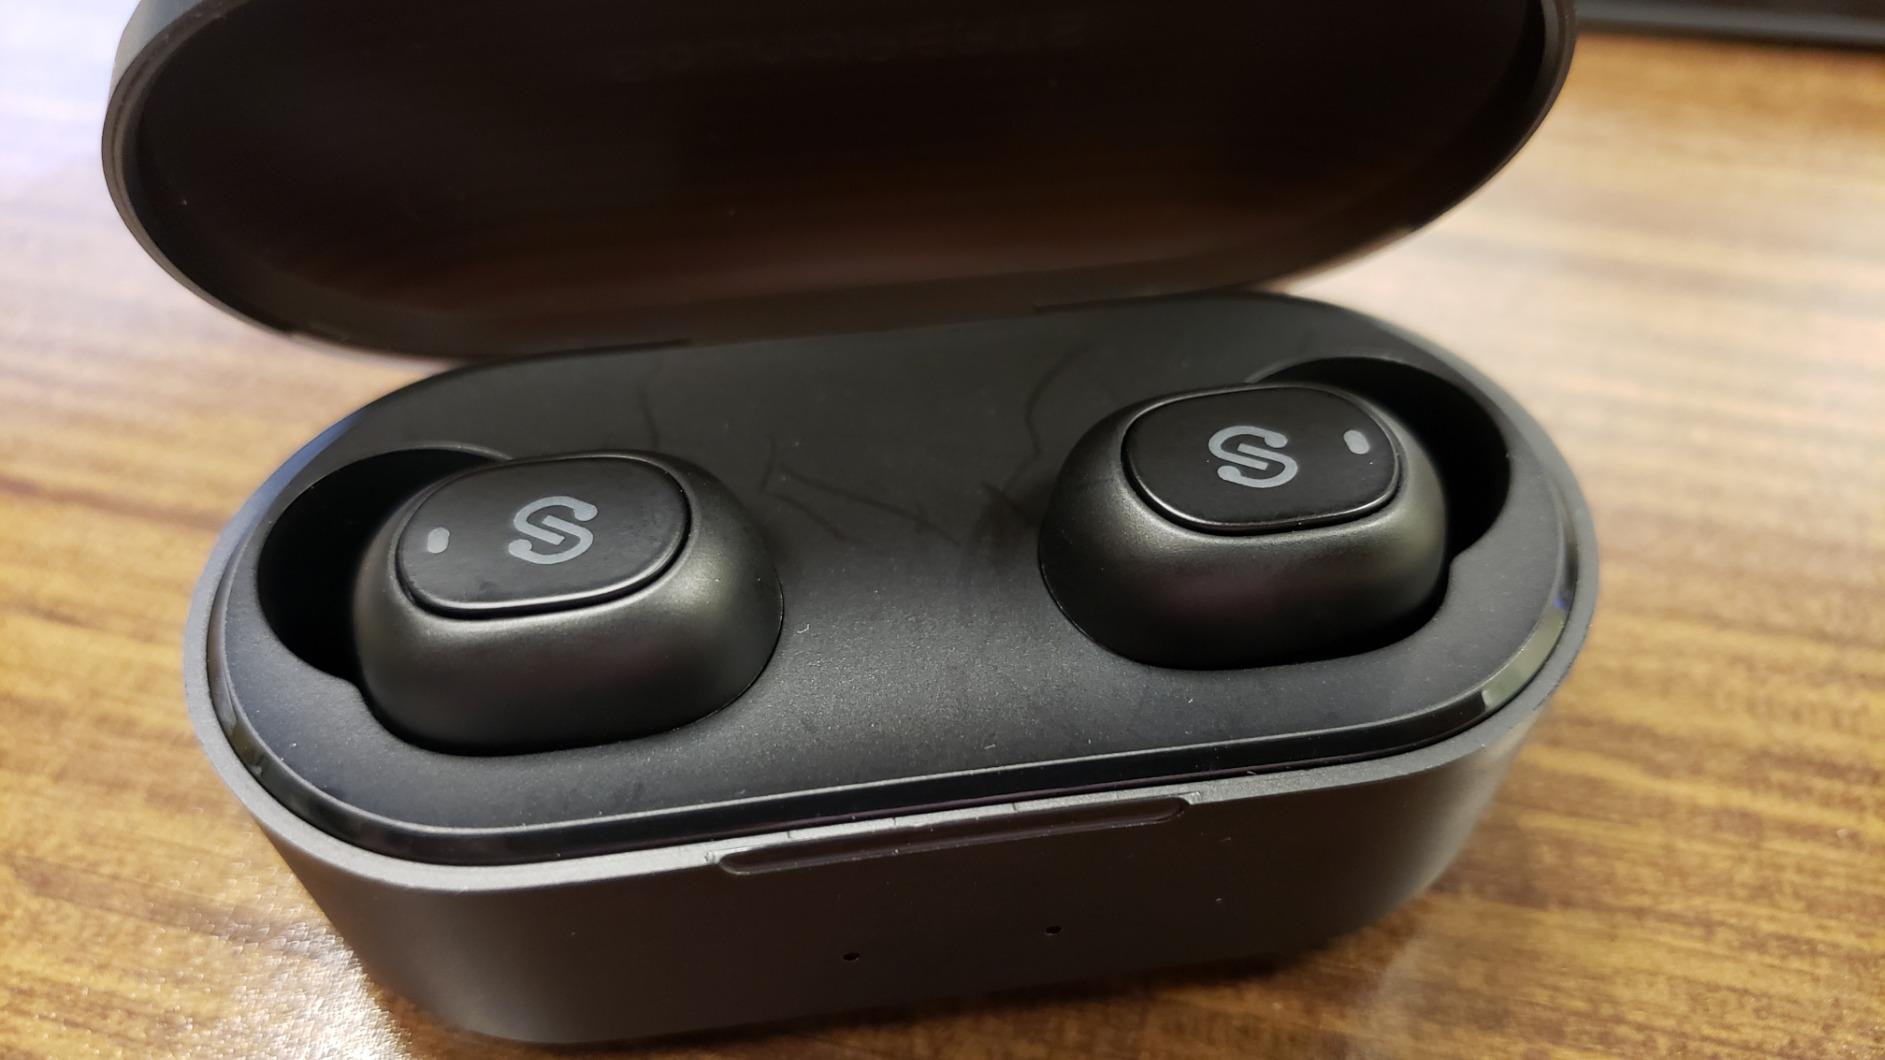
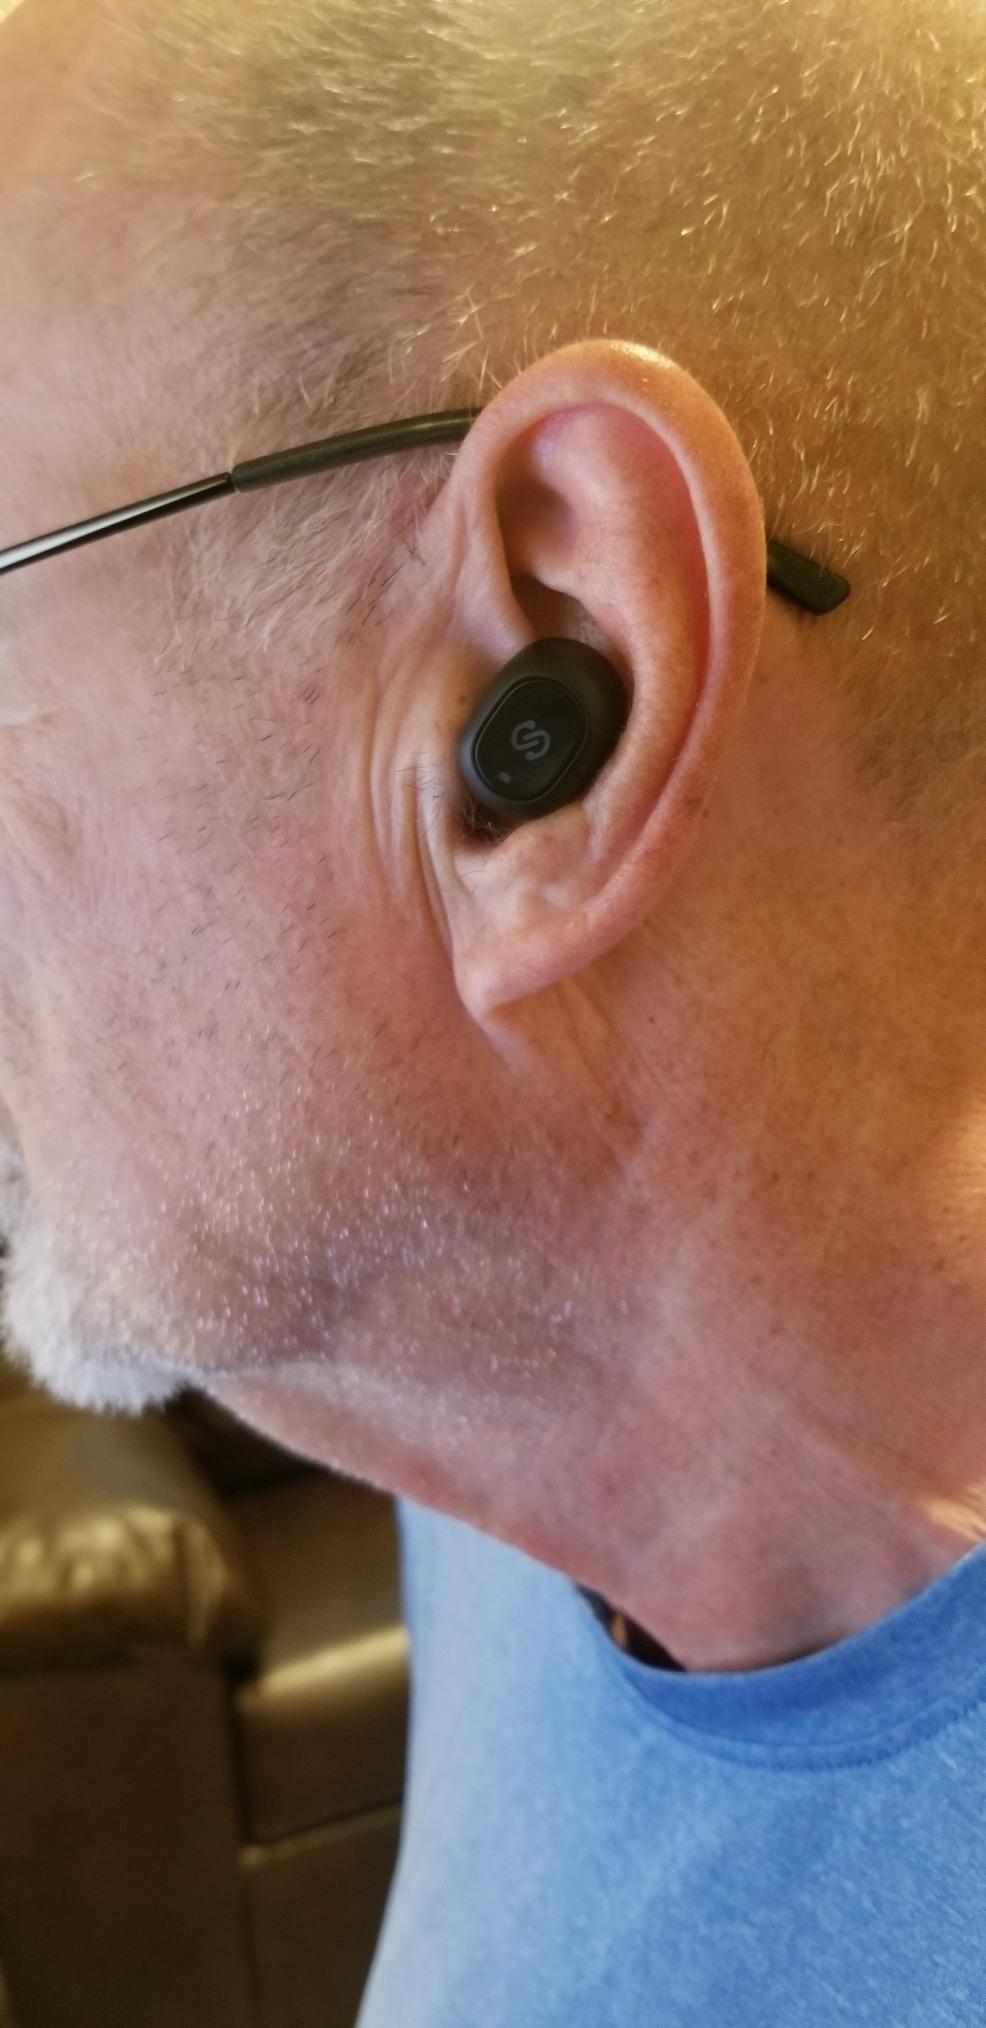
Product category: earbuds
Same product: yes